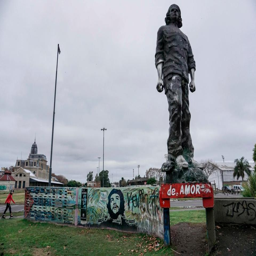
a statue of military commander